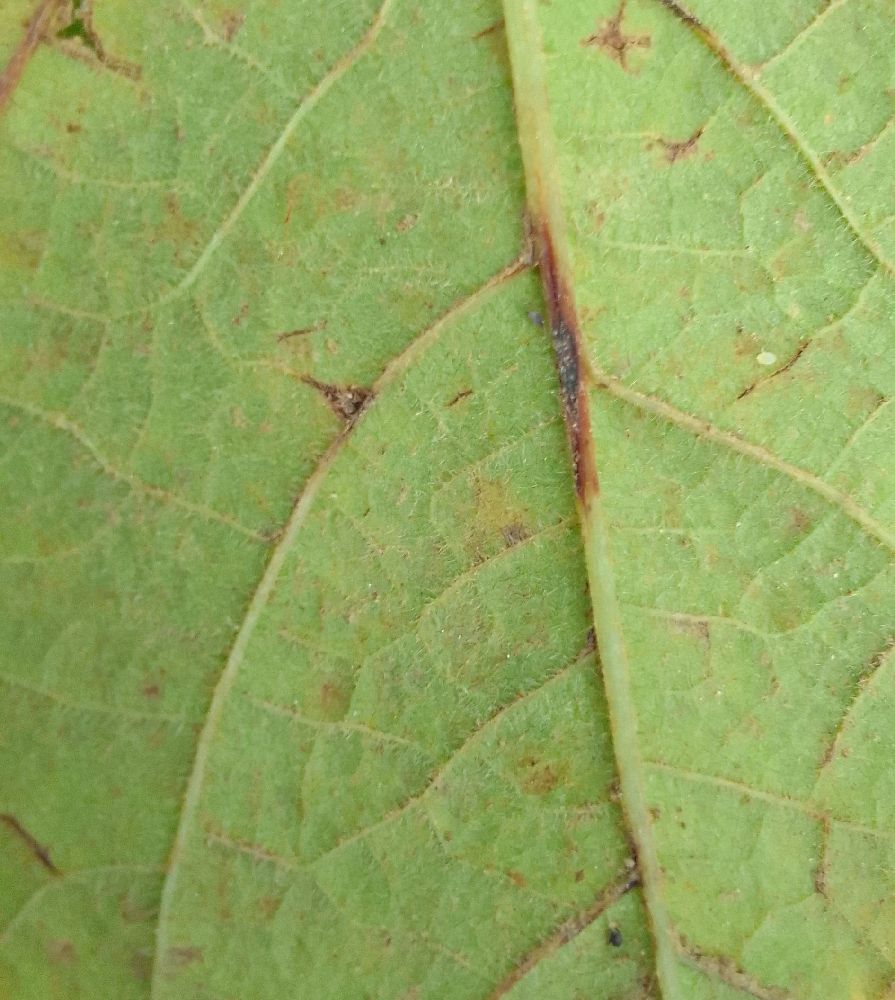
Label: anthracnose